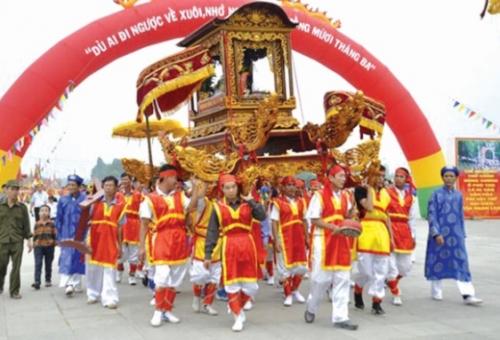
có nhiều người đang xuất hiện ở bên một chiếc kiệu